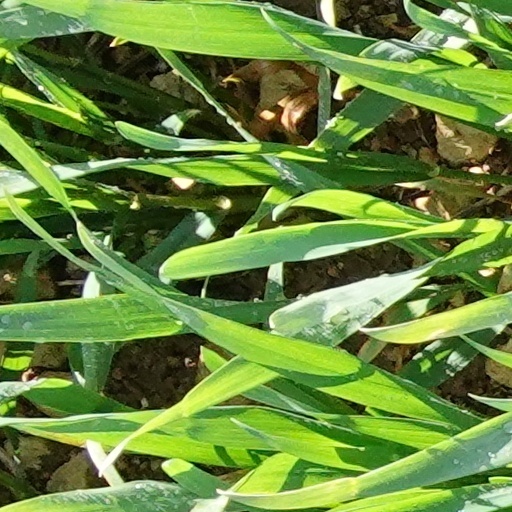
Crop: wheat